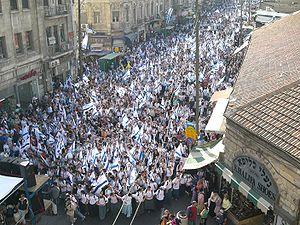
Yom Yeroushalayim, alternativement dénommé Yom shi'hrour Yeroushalayim ou Yom I’houd Yeroushalayim est une date fixée par l’État d’Israël à la suite de la conquête de Jérusalem incluant la Vieille ville lors de la guerre des Six Jours, par l'armée israélienne, le 28 iyar 5727.